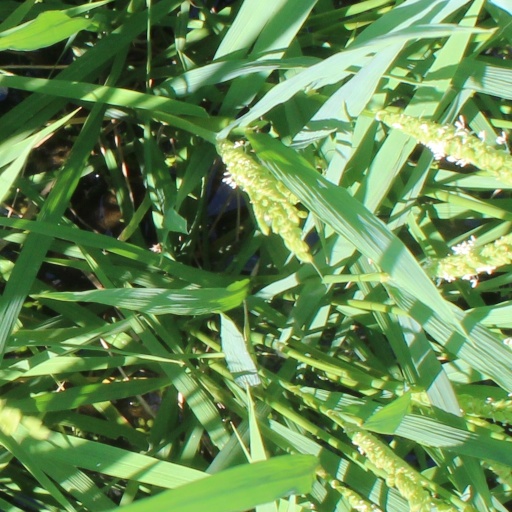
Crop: rice